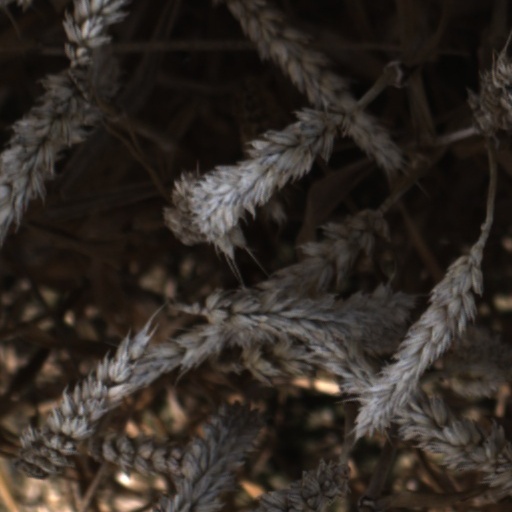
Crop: wheat